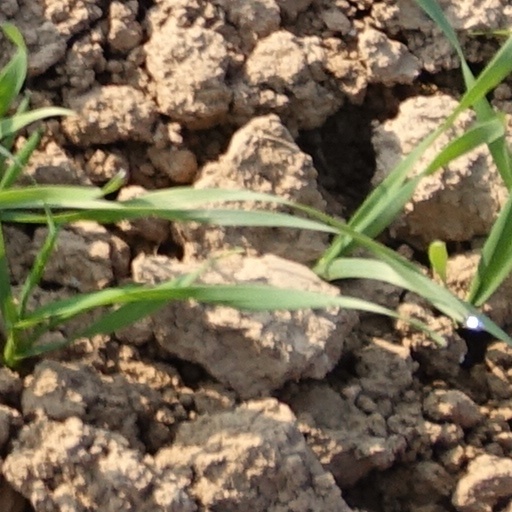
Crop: wheat